Lem's Bar-B-Q

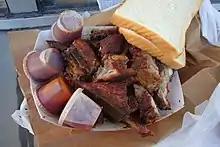
Lem's rib tips served with white bread and sides of barbecue sauce

Lem's most famous dish is their rib tips, which were first introduced in 1968. The rib tips have been called "iconic" by "Eater" and described as "smoky, finger-licking tips with a tangy, vinegary sauce." The ribs are smoked in a smoker housed in an aquarium and finished quickly over a hot fire fueled by hickory wood. As of 2016, the restaurant sells an average of 360 rib slabs a week.